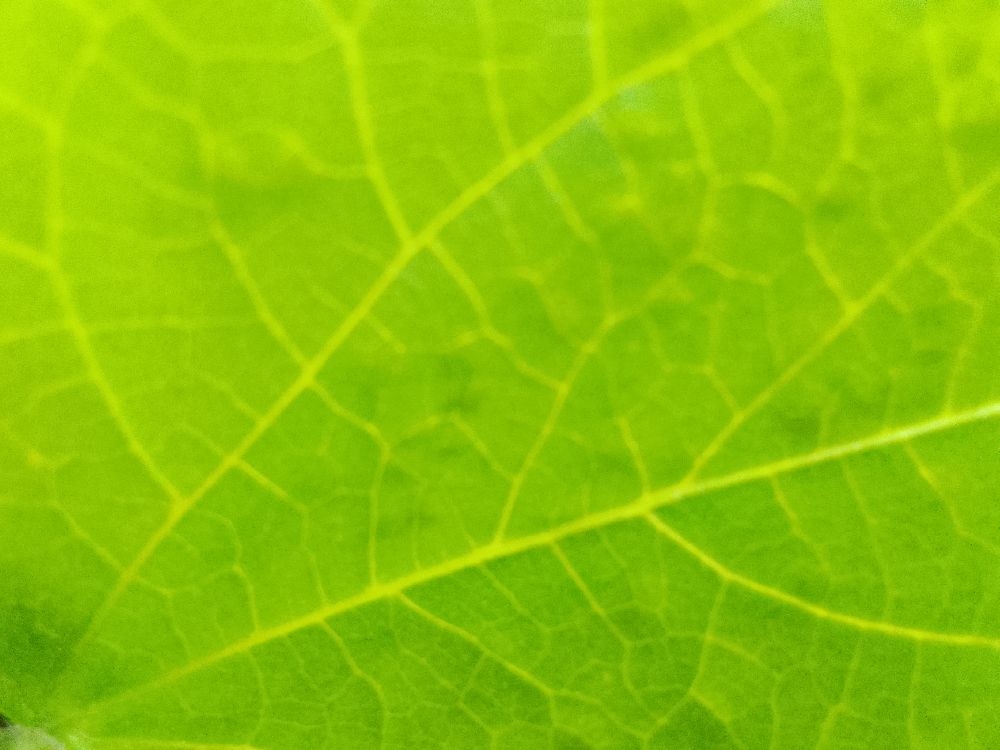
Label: healthy